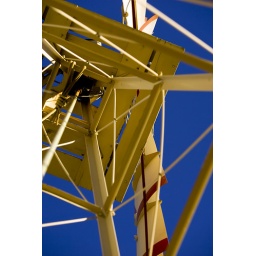
A water tower and windmill in San Diego, CA. (Photo by Walter G. Arce/ASP, Inc.)